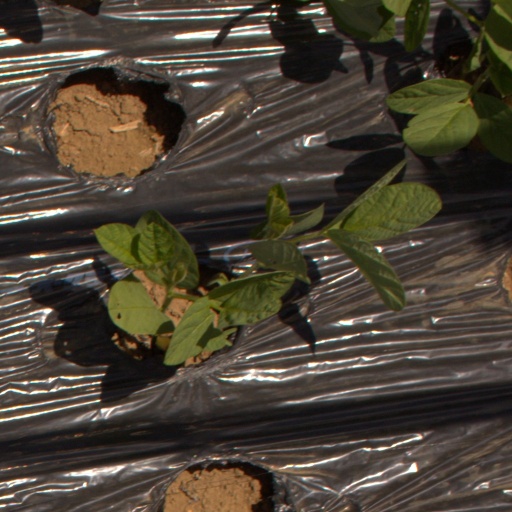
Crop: Jerusalem artichoke